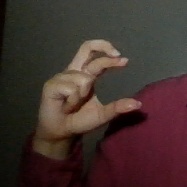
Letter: thal